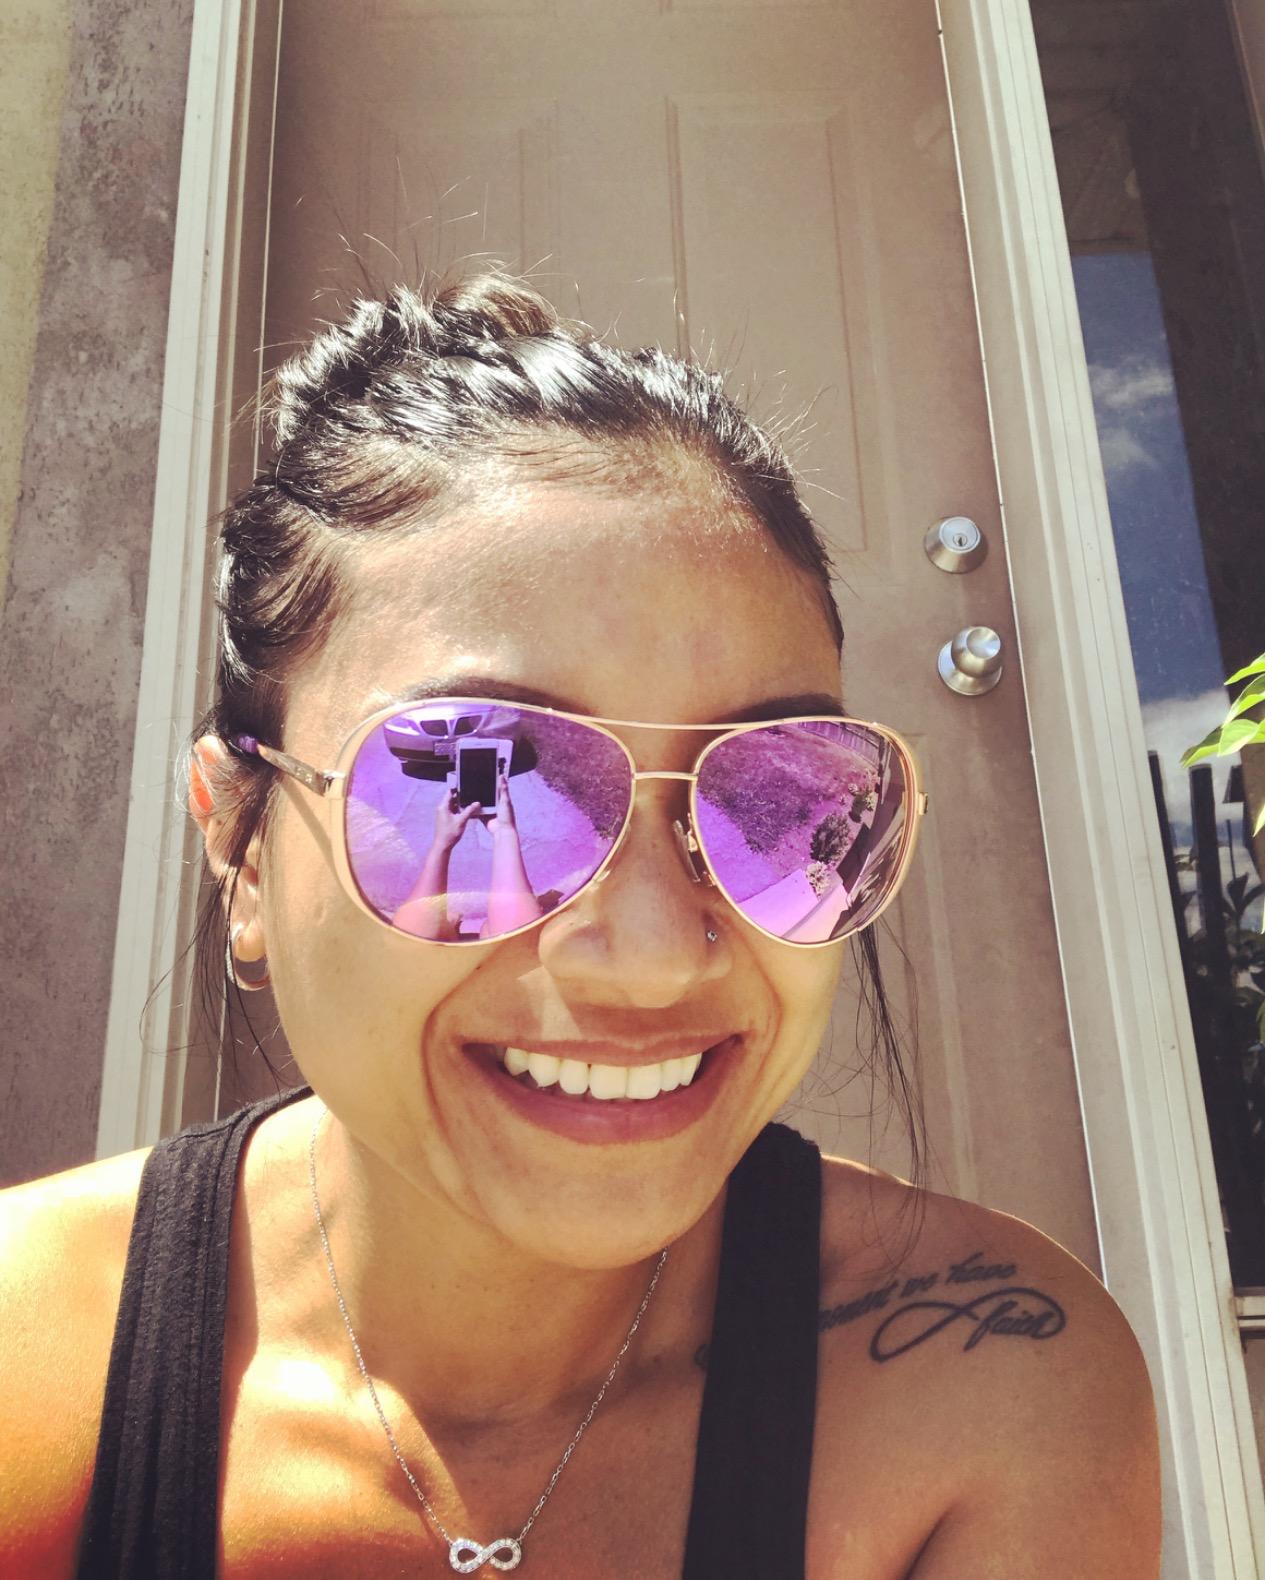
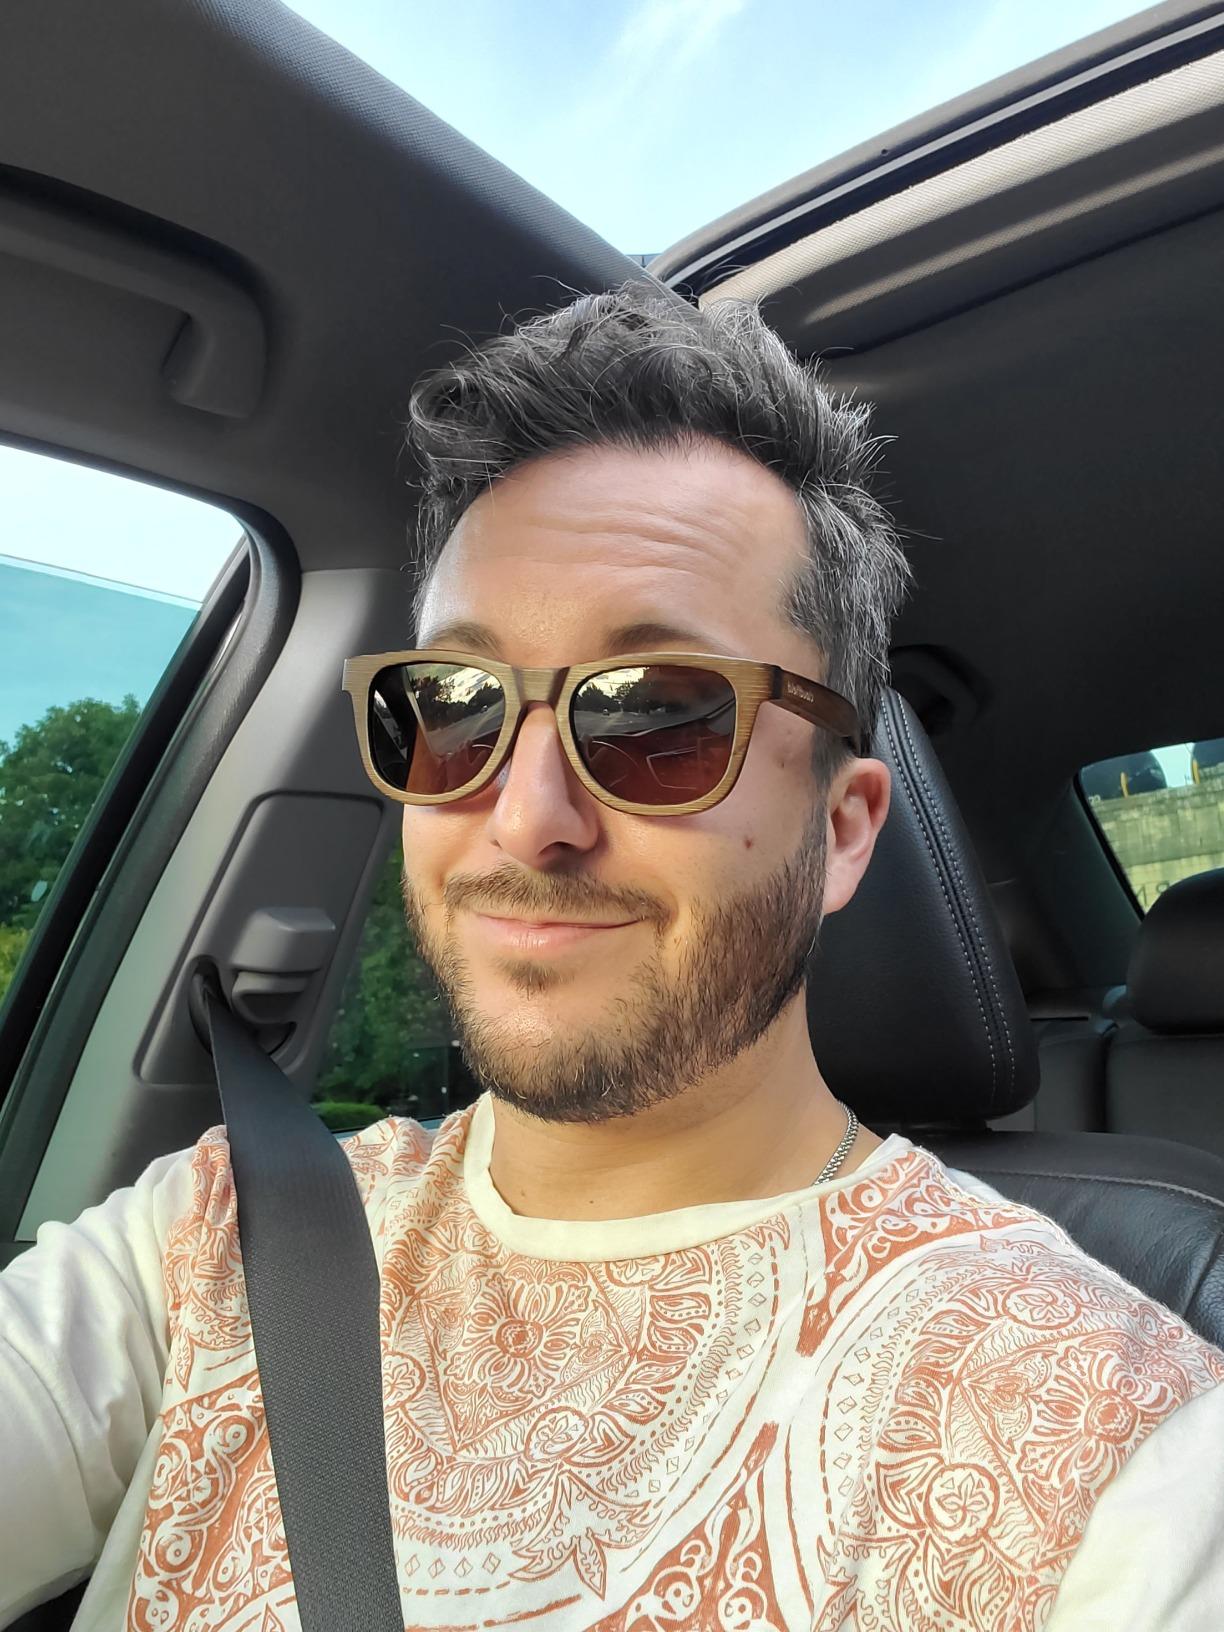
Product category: accessories_sunglasses
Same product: no